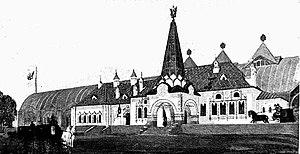
La gare impériale de Tsarskoïe Selo, dite gare impériale ou le pavillon impérial est une ancienne gare ferroviaire de Tsarskoïe Selo à côté de Saint-Pétersbourg qui desservait les palais impériaux par la ligne de chemin de fer de Tsarskoïe Selo.